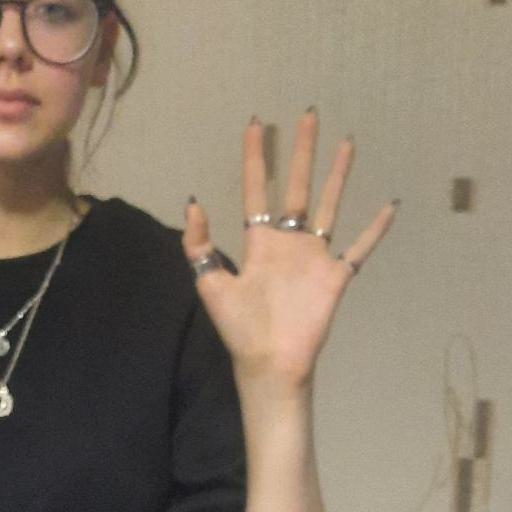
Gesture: palm